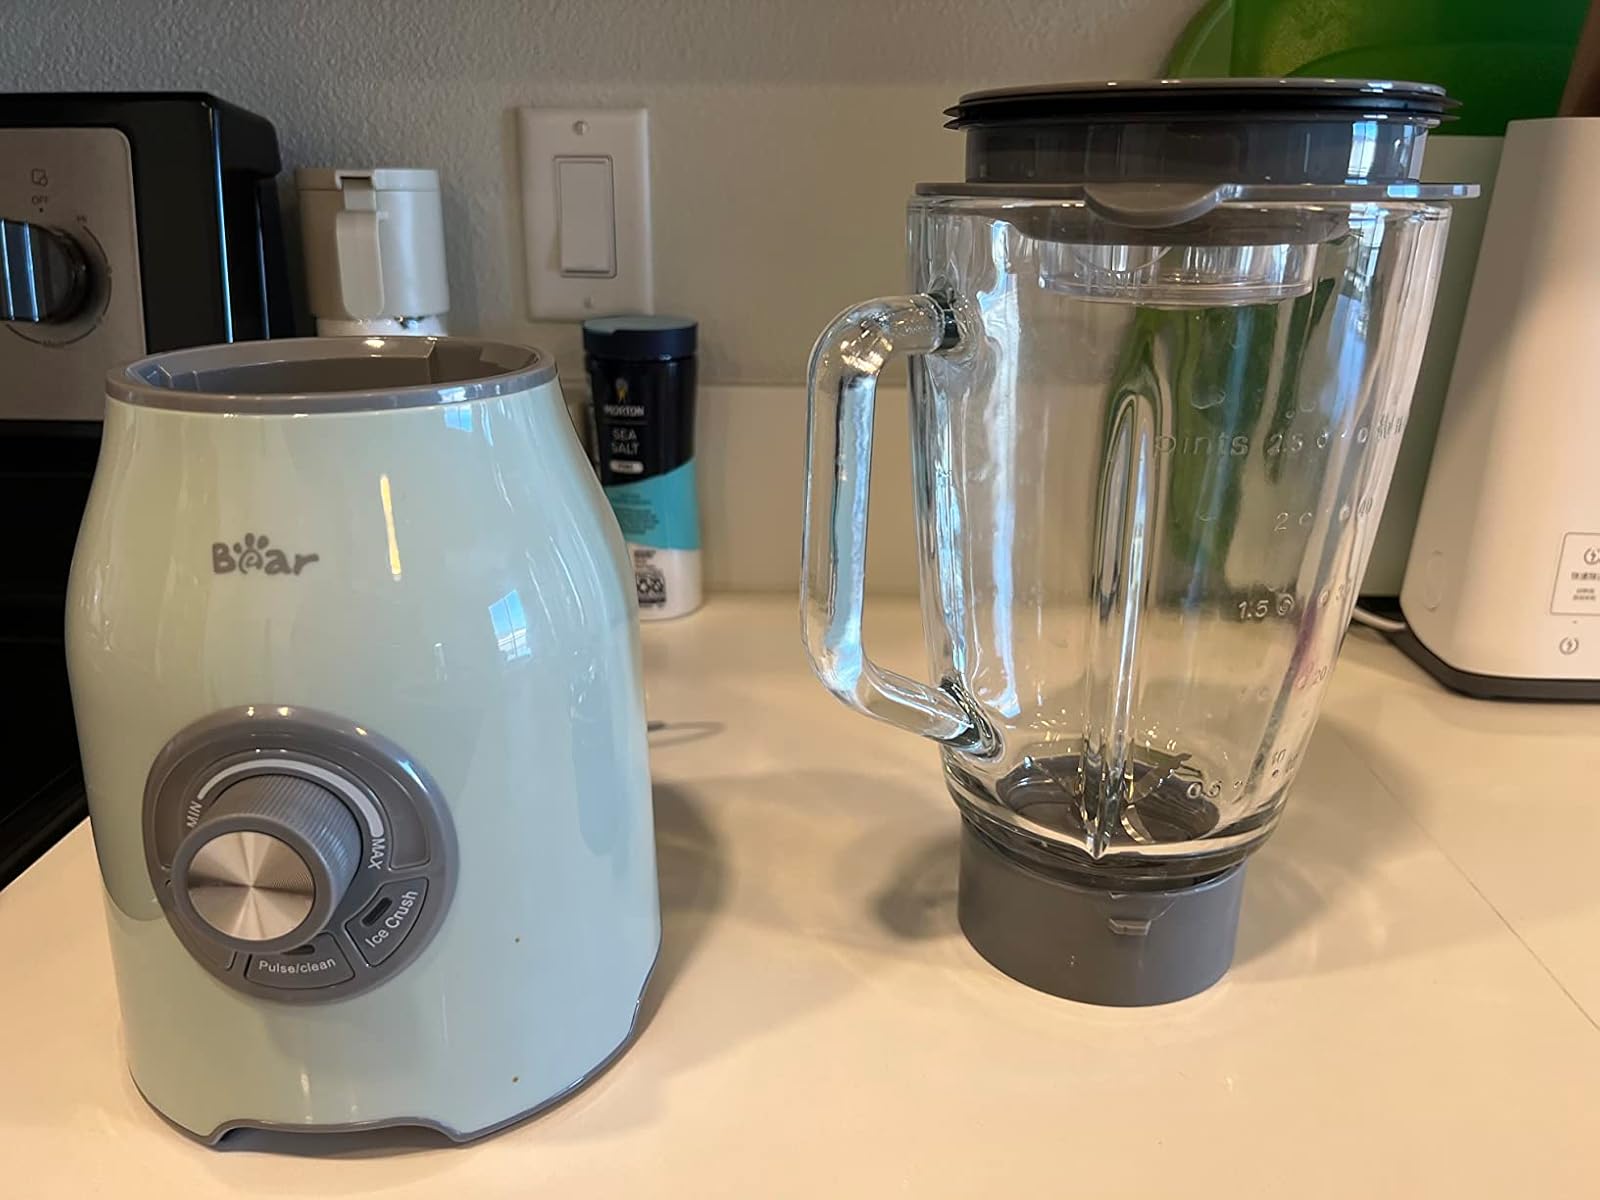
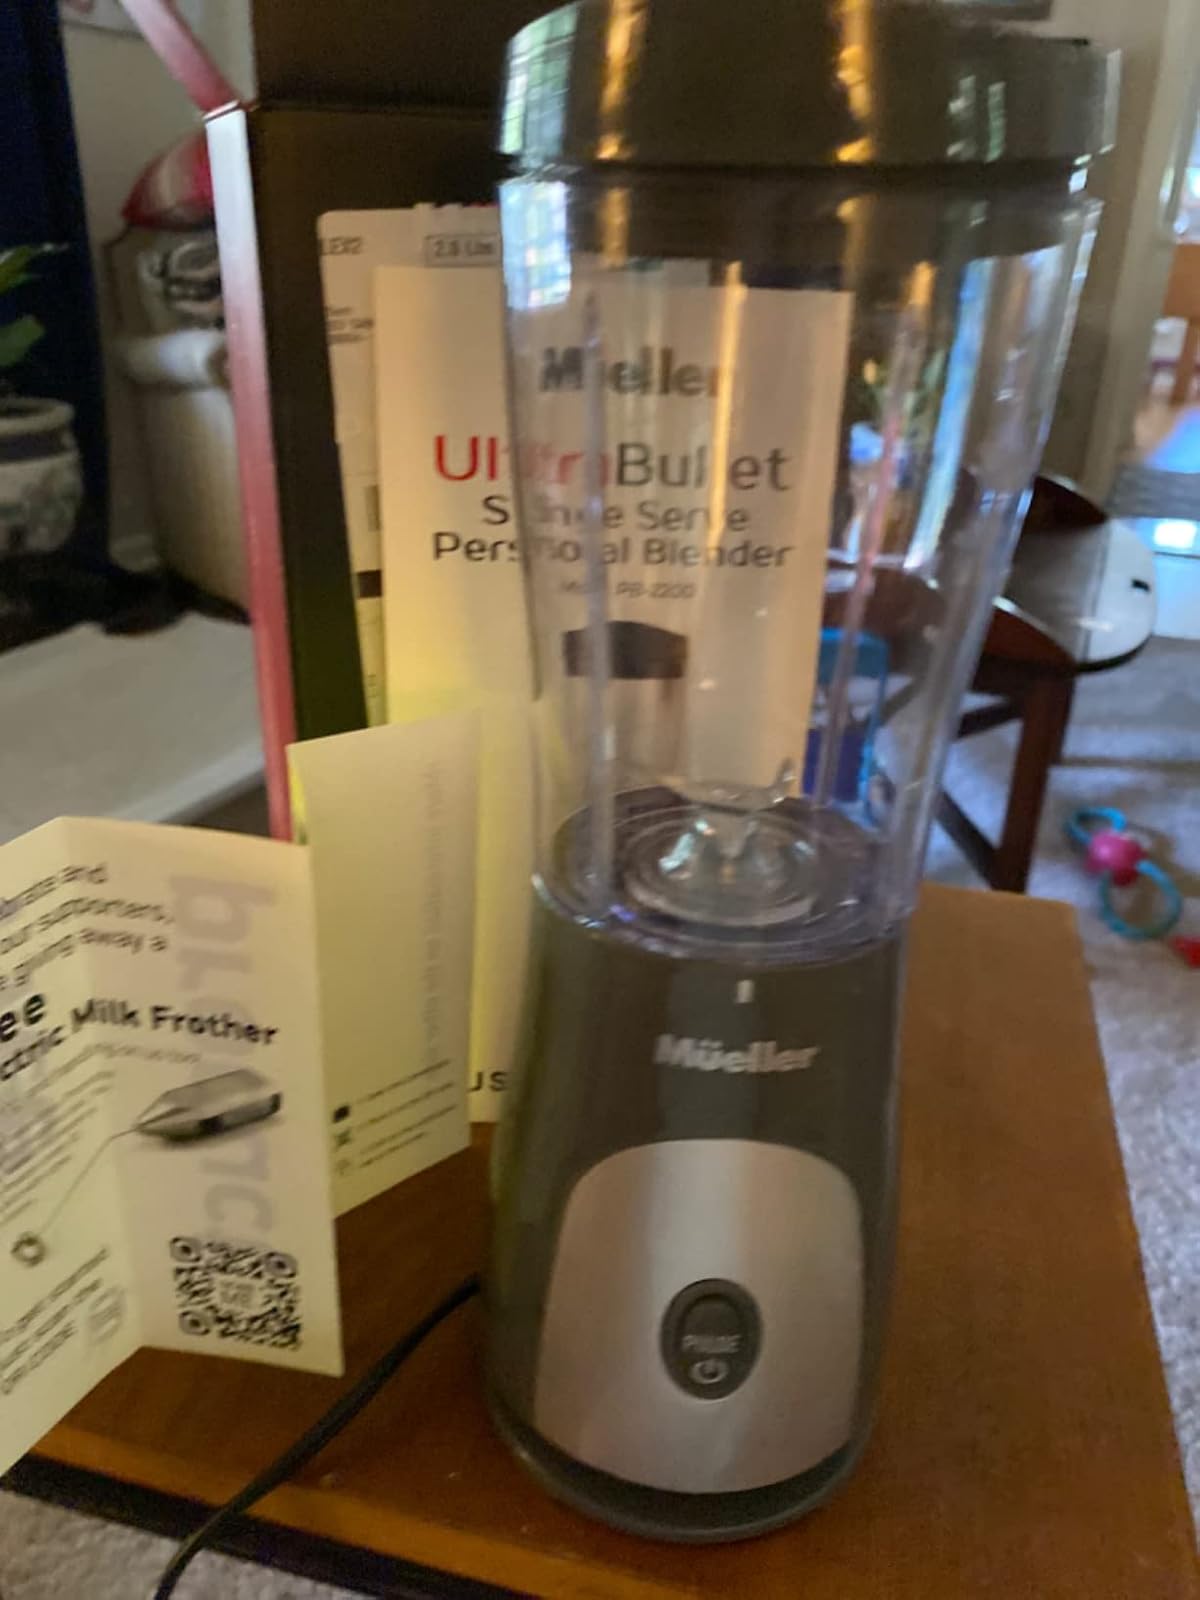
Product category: items_blender
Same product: no